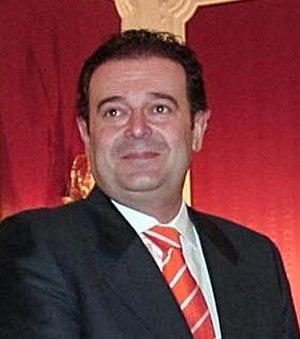
Gerardo Camps Devesa, né le 30 juin 1963, est un homme politique espagnol membre du Parti populaire.